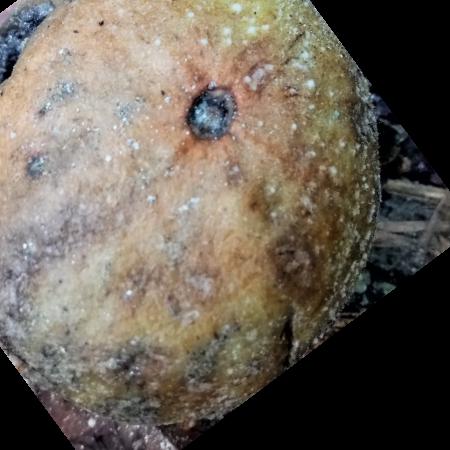
Label: Phytopthora